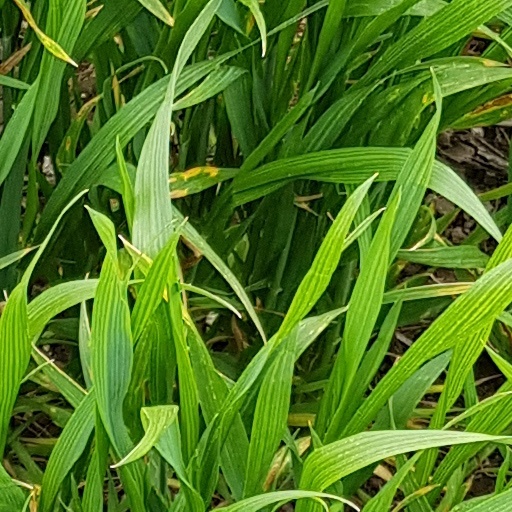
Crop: wheat